Ludovic-Mohamed Zahed

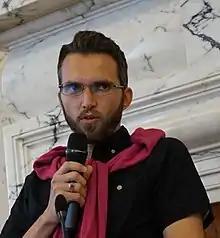

Ludovic-Mohamed Zahed (born 1977) is a French-Algerian imam. An openly gay Muslim, Zahed is the founder of an Islamic prayer room in Paris, France, with the goal of accommodating the LGBTQ and feminist Muslim communities. He also founded the LGBT Muslim association HM2F, and manages the Calem Institute in Marseille.